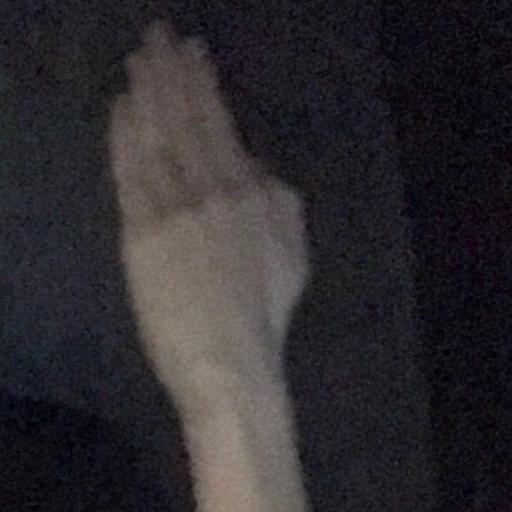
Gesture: stop_inverted